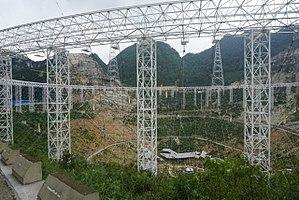
Les Observatoires astronomiques nationaux de l'Académie des sciences de Chine ou NAOC regroupe les principaux observatoires astronomiques chinois. Il définit les programmes de recherche et prend en charge la construction et la gestion des grands instruments astronomiques du pays.